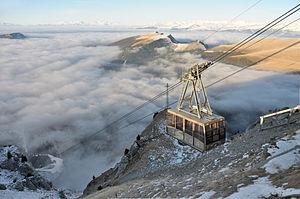
Dolomiti Superski est un domaine skiable non relié situé dans les Dolomites, comptabilisant plus de 1200 km de pistes répartis en 12 zones :